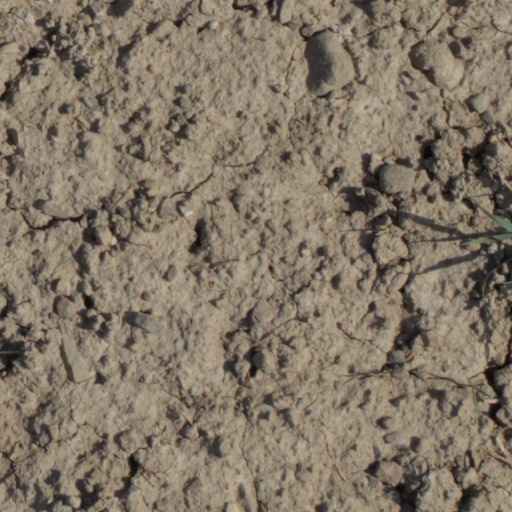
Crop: wheat